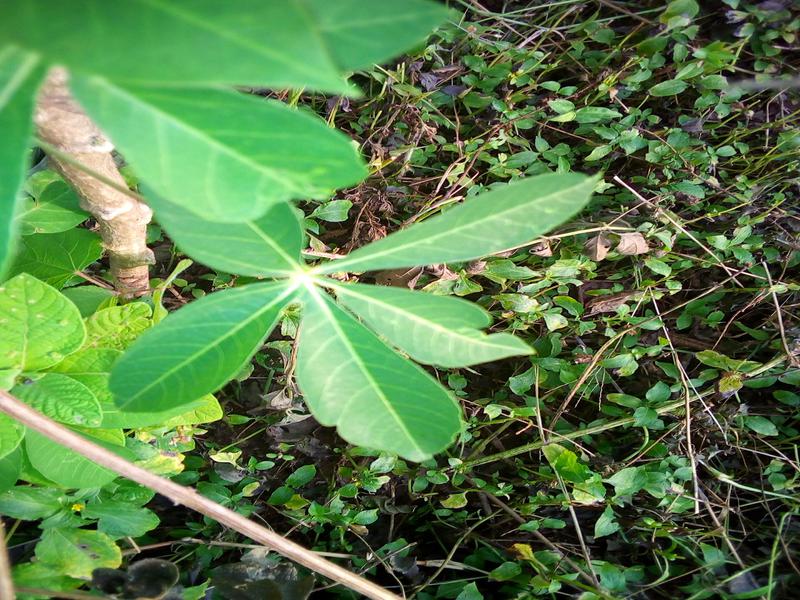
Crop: cassava
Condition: healthy